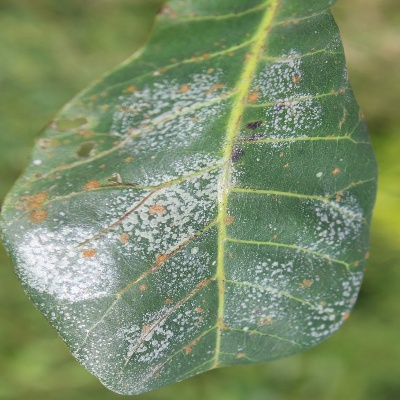
Crop: Cashew
Condition: red rust